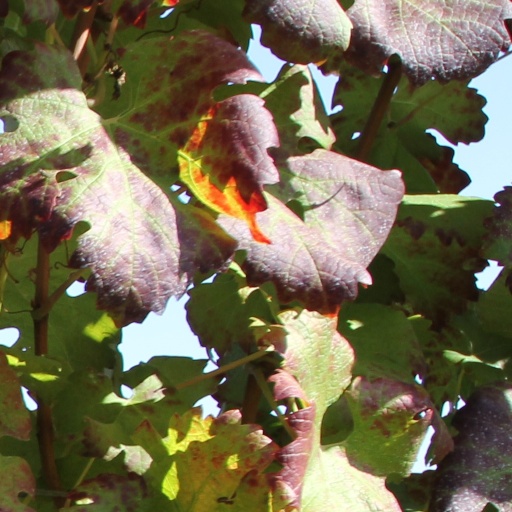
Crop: grape